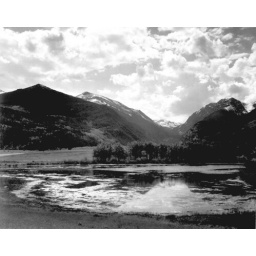
Courtesy National Archives, &amp;quot;In Rocky Mountain National Park,&amp;quot; lake and trees in foreground, mountains and clouds in background.